Château d'Eyliac

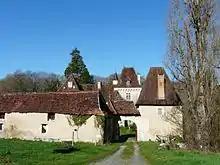
Château d'Eyliac

The Château d'Eyliac is a château in the Périgord, department of Dordogne, Nouvelle Aquitaine, France.